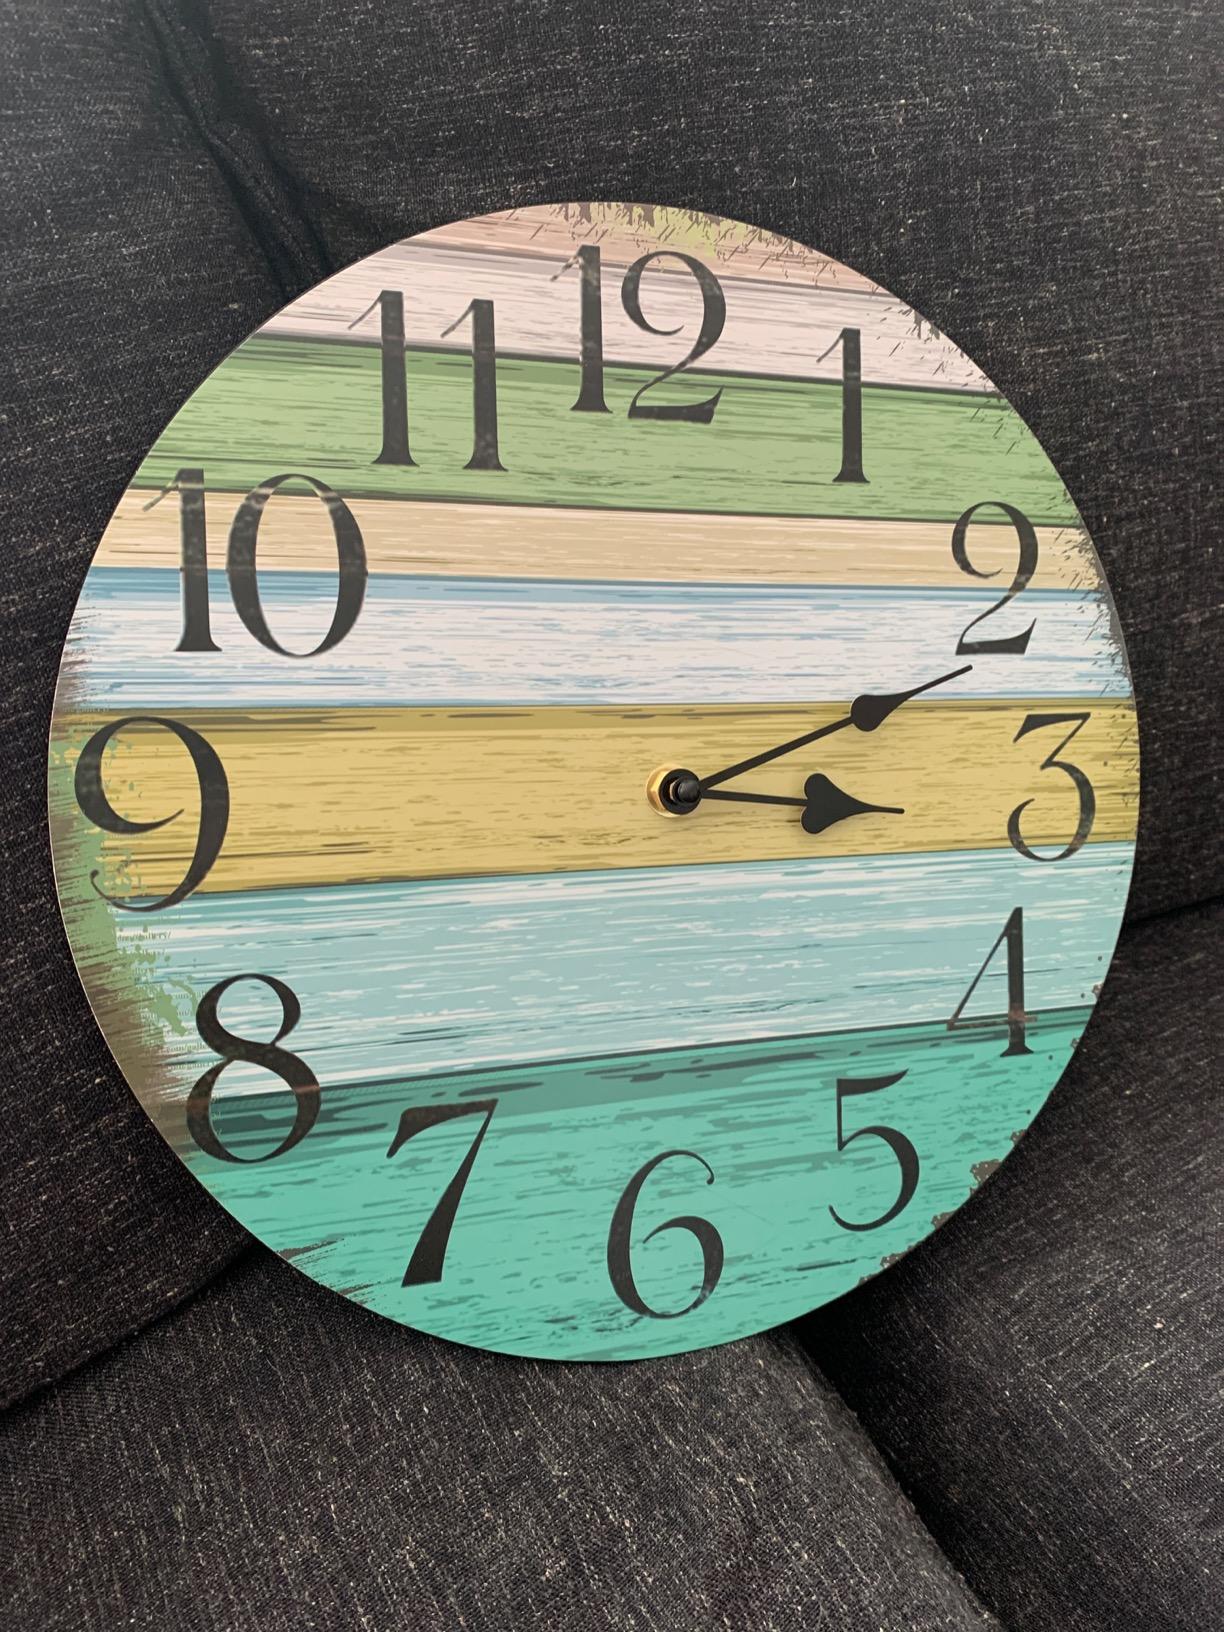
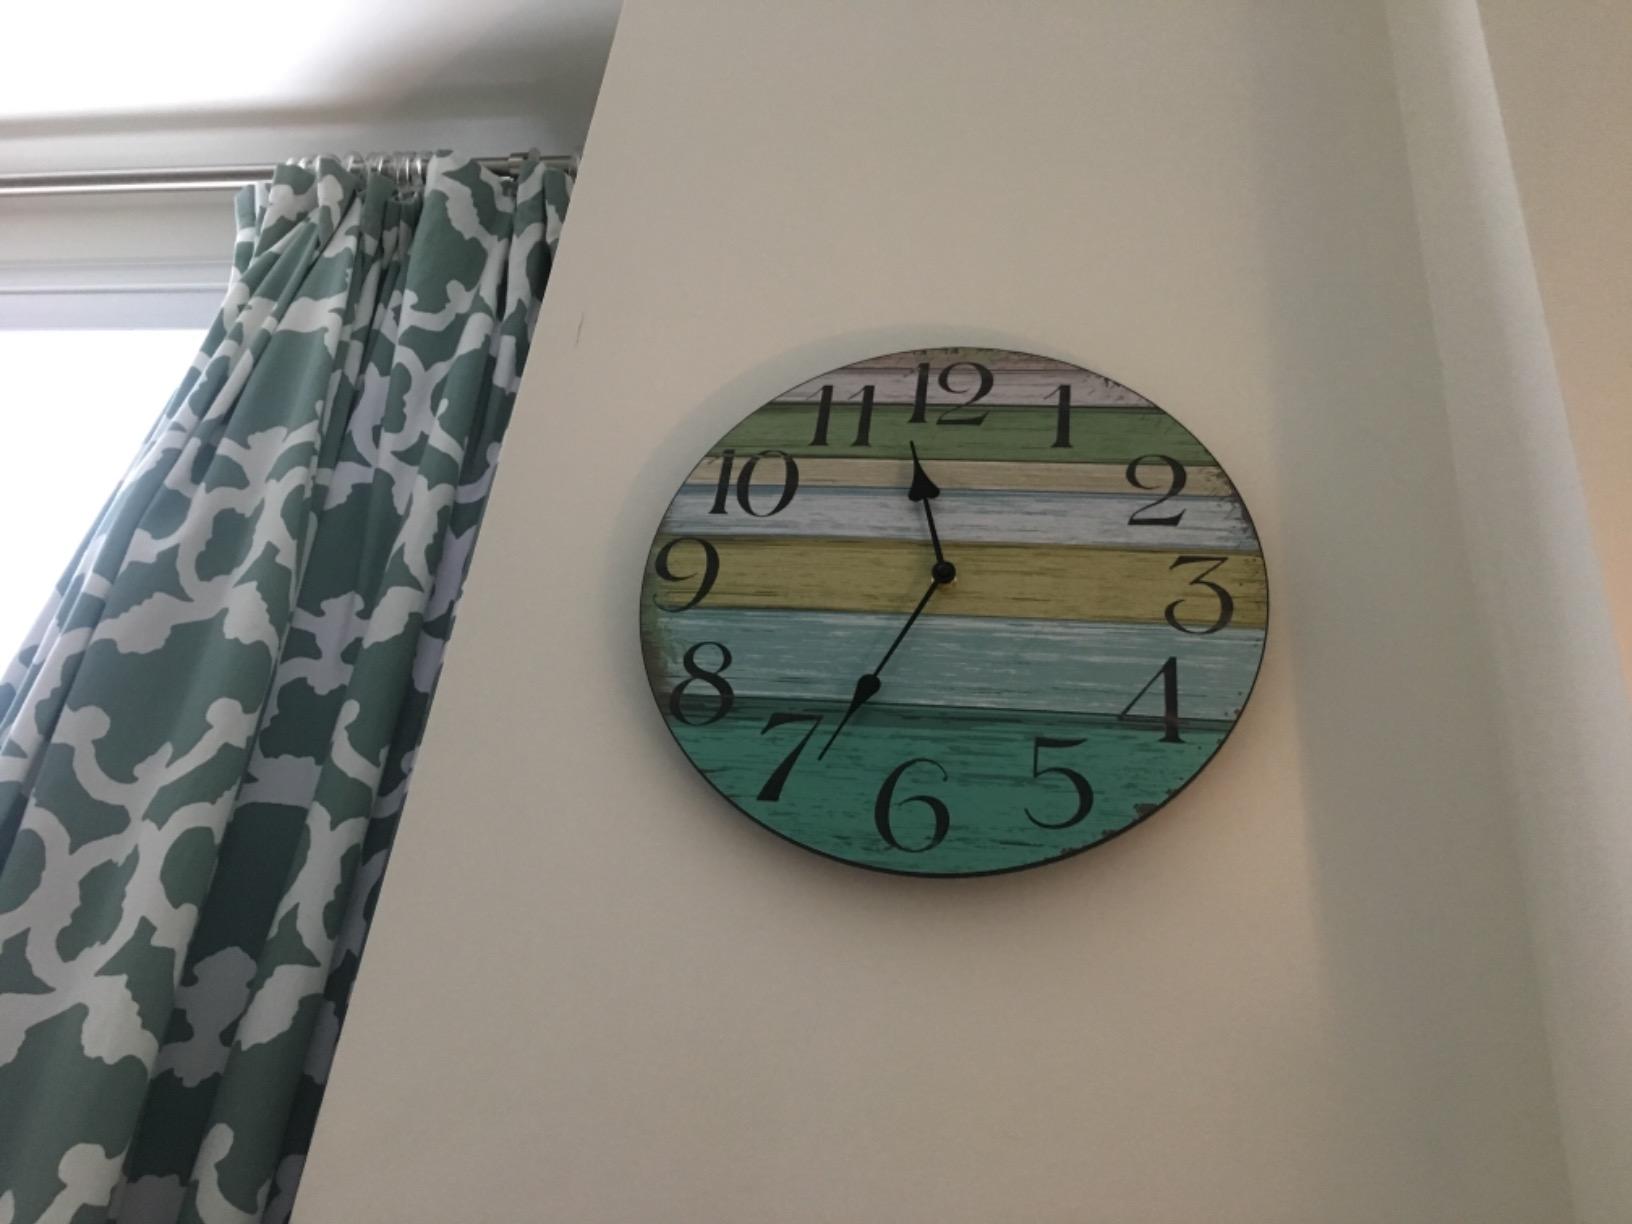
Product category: clock
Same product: yes